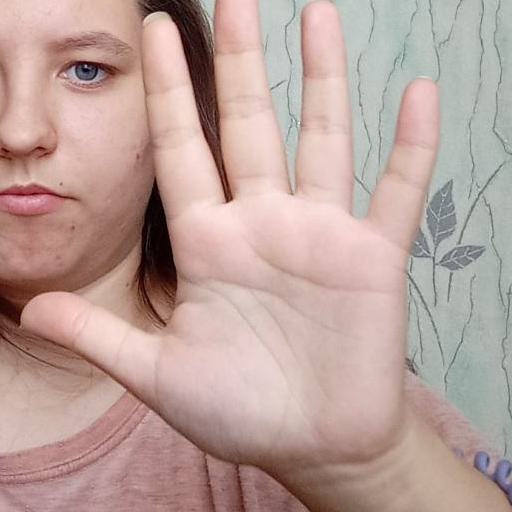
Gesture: palm